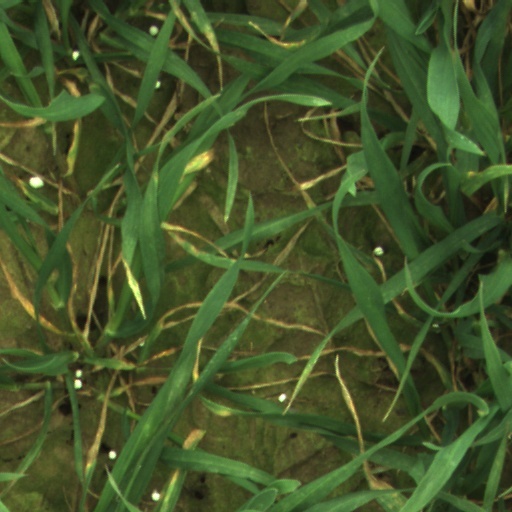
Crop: wheat